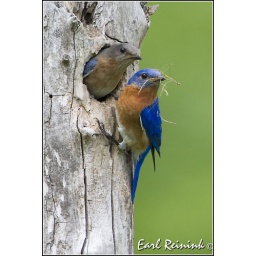
After nestbuilding and hanging around this old rotted tree for three weeks (alone), a female showed up this morning.